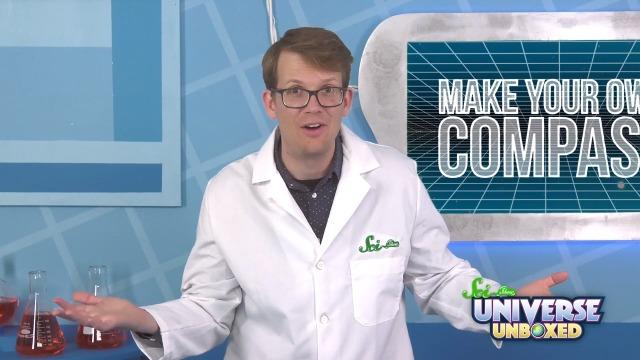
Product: Be Amazing! Toys Universe Unboxed by Scishow: Survival Science Lab
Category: Toys & Games | Learning & Education | Science Kits & Toys
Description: Be Amazing Toys has partnered with Hank green, co-creator of the incredibly popular YouTube channel scissors to launch universe unboxed Each kit also has its own YouTube playlist where host Hank green walks you through the experiments and tells you the science behind how and why it works.
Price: $11.99
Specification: ProductDimensions:10.5x9x2.5inches|ItemWeight:12ounces|ShippingWeight:12ounces(Viewshippingratesandpolicies)|ASIN:B07XNGGNBJ|Manufacturerrecommendedage:8yearsandup